USS Antigone (ID-3007)

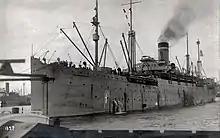
USAT "Antigone" in Antwerp, 1922(?)

"Antigone" was assigned to the Cruiser and Transport Force, Atlantic Fleet, on 14 September, and she departed Norfolk on 29 November. After coaling and completing sea trials, she proceeded to Hoboken, New Jersey, and embarked about 2,000 US troops. The transport sailed from New York City en route to France on 14 December and, during the next 11 months, made eight round-trip voyages to France, each of which terminated in either Brest or Saint-Nazaire. The ship also carried medical supplies and general cargo — as well as 16,526 troops — to Europe before hostilities ended.